Onyx River

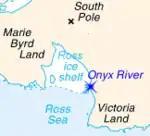

The Onyx River flows away from the ocean, an example of endorheic drainage, as the Wright Lower Glacier blocks the mouth of the Wright Valley. It has several tributaries, and there are multiple meteorological stations along the length of the river. Flow levels are highly variable, both during the day and between summers, with the river failing to reach the lake some years. In contrast, it can cause significant erosion in flood years, and was rafted in 1984 by New Zealand researchers. At one time, the river's discharge reached .